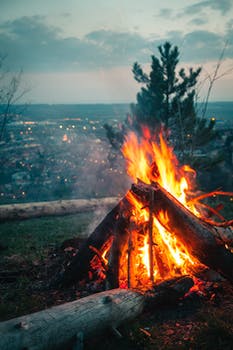
Label: No Watermark